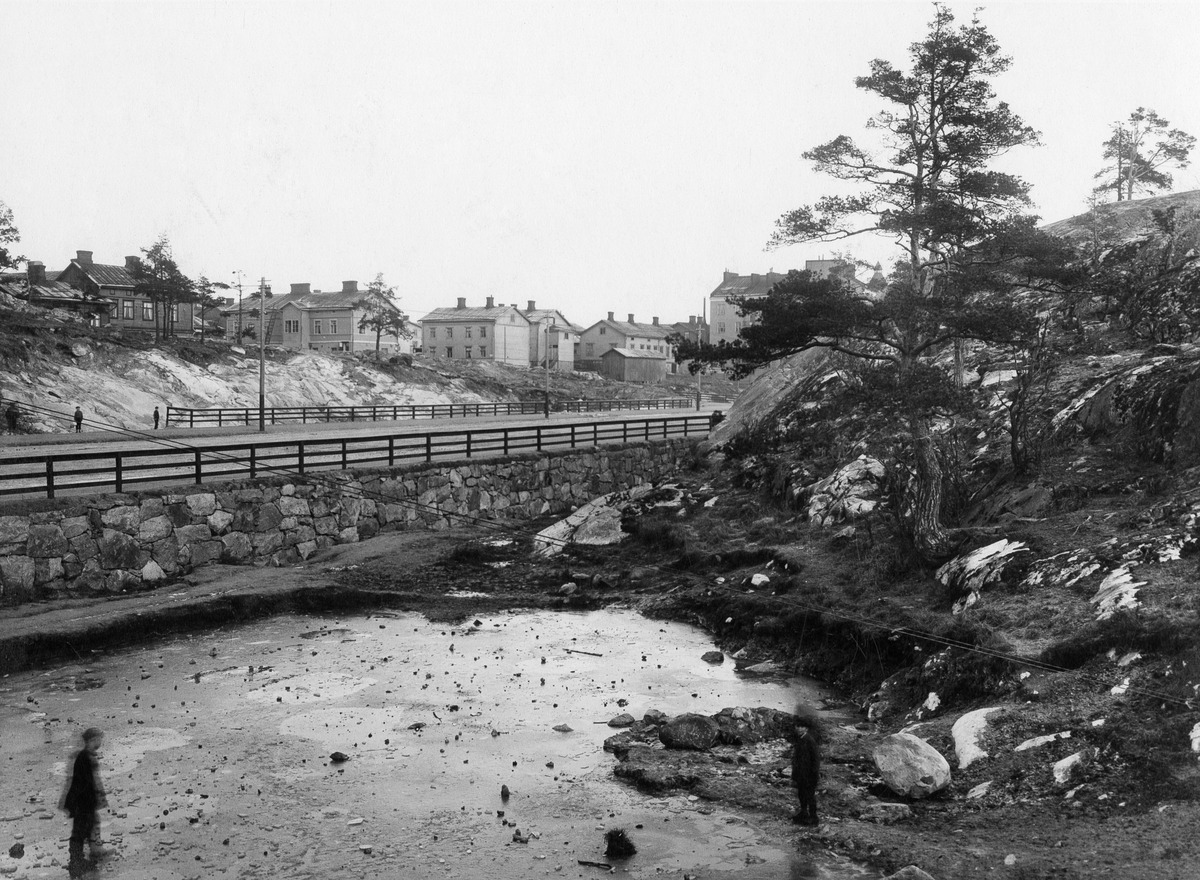
Helsinginkatua ennen rakennuksia Helsinginkatu 16-14:n paikkeilta
sisällön kuvaus: Helsinginkatua ennen rakennuksia Helsinginkatu 16-14:n paikkeilta. Taustalla Kustaankatu 3 ja  4a - Helsinginkuja 1 sekä Helsinginkuja 3. mustavalkoinen
Kuvaaja: Sundström, Eric, valokuvaaja
Ajankohta: kuvausaika 1913
Paikka: Suomi, Uusimaa, Helsinki, Harju Helsinki, Helsinginkuja 1, 3. Kustaankatu 3, 4a